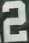
Number: 2